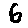
Label: 6